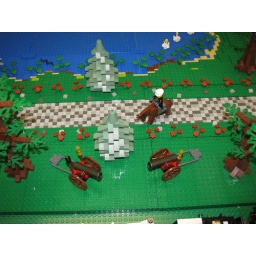
Cincinnati Brick's Display at the Preble County Art Center 2009 in Ohio.Cannons, horse and red flowers from my collection.